Zap (action)

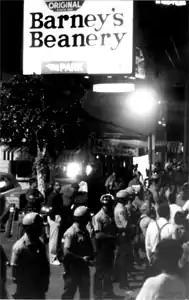
Sheriff's deputies face off against demonstrators at the Barney's Beanery zap, February 7, 1970

A zap is a form of political direct action that came into use in the 1970s in the United States. Popularized by the early gay liberation group Gay Activists Alliance, a zap was a raucous public demonstration designed to embarrass a public figure or celebrity while calling the attention of both gays and straights to issues of gay rights.